Ropkey Armor Museum

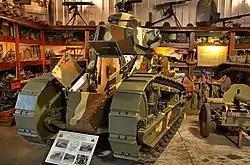
Six Ton Tank M1917

Ropkey Armor Museum (today, known as the Ropkey Armor and Aviation Museum) is a military history museum in Indianapolis, Indiana.